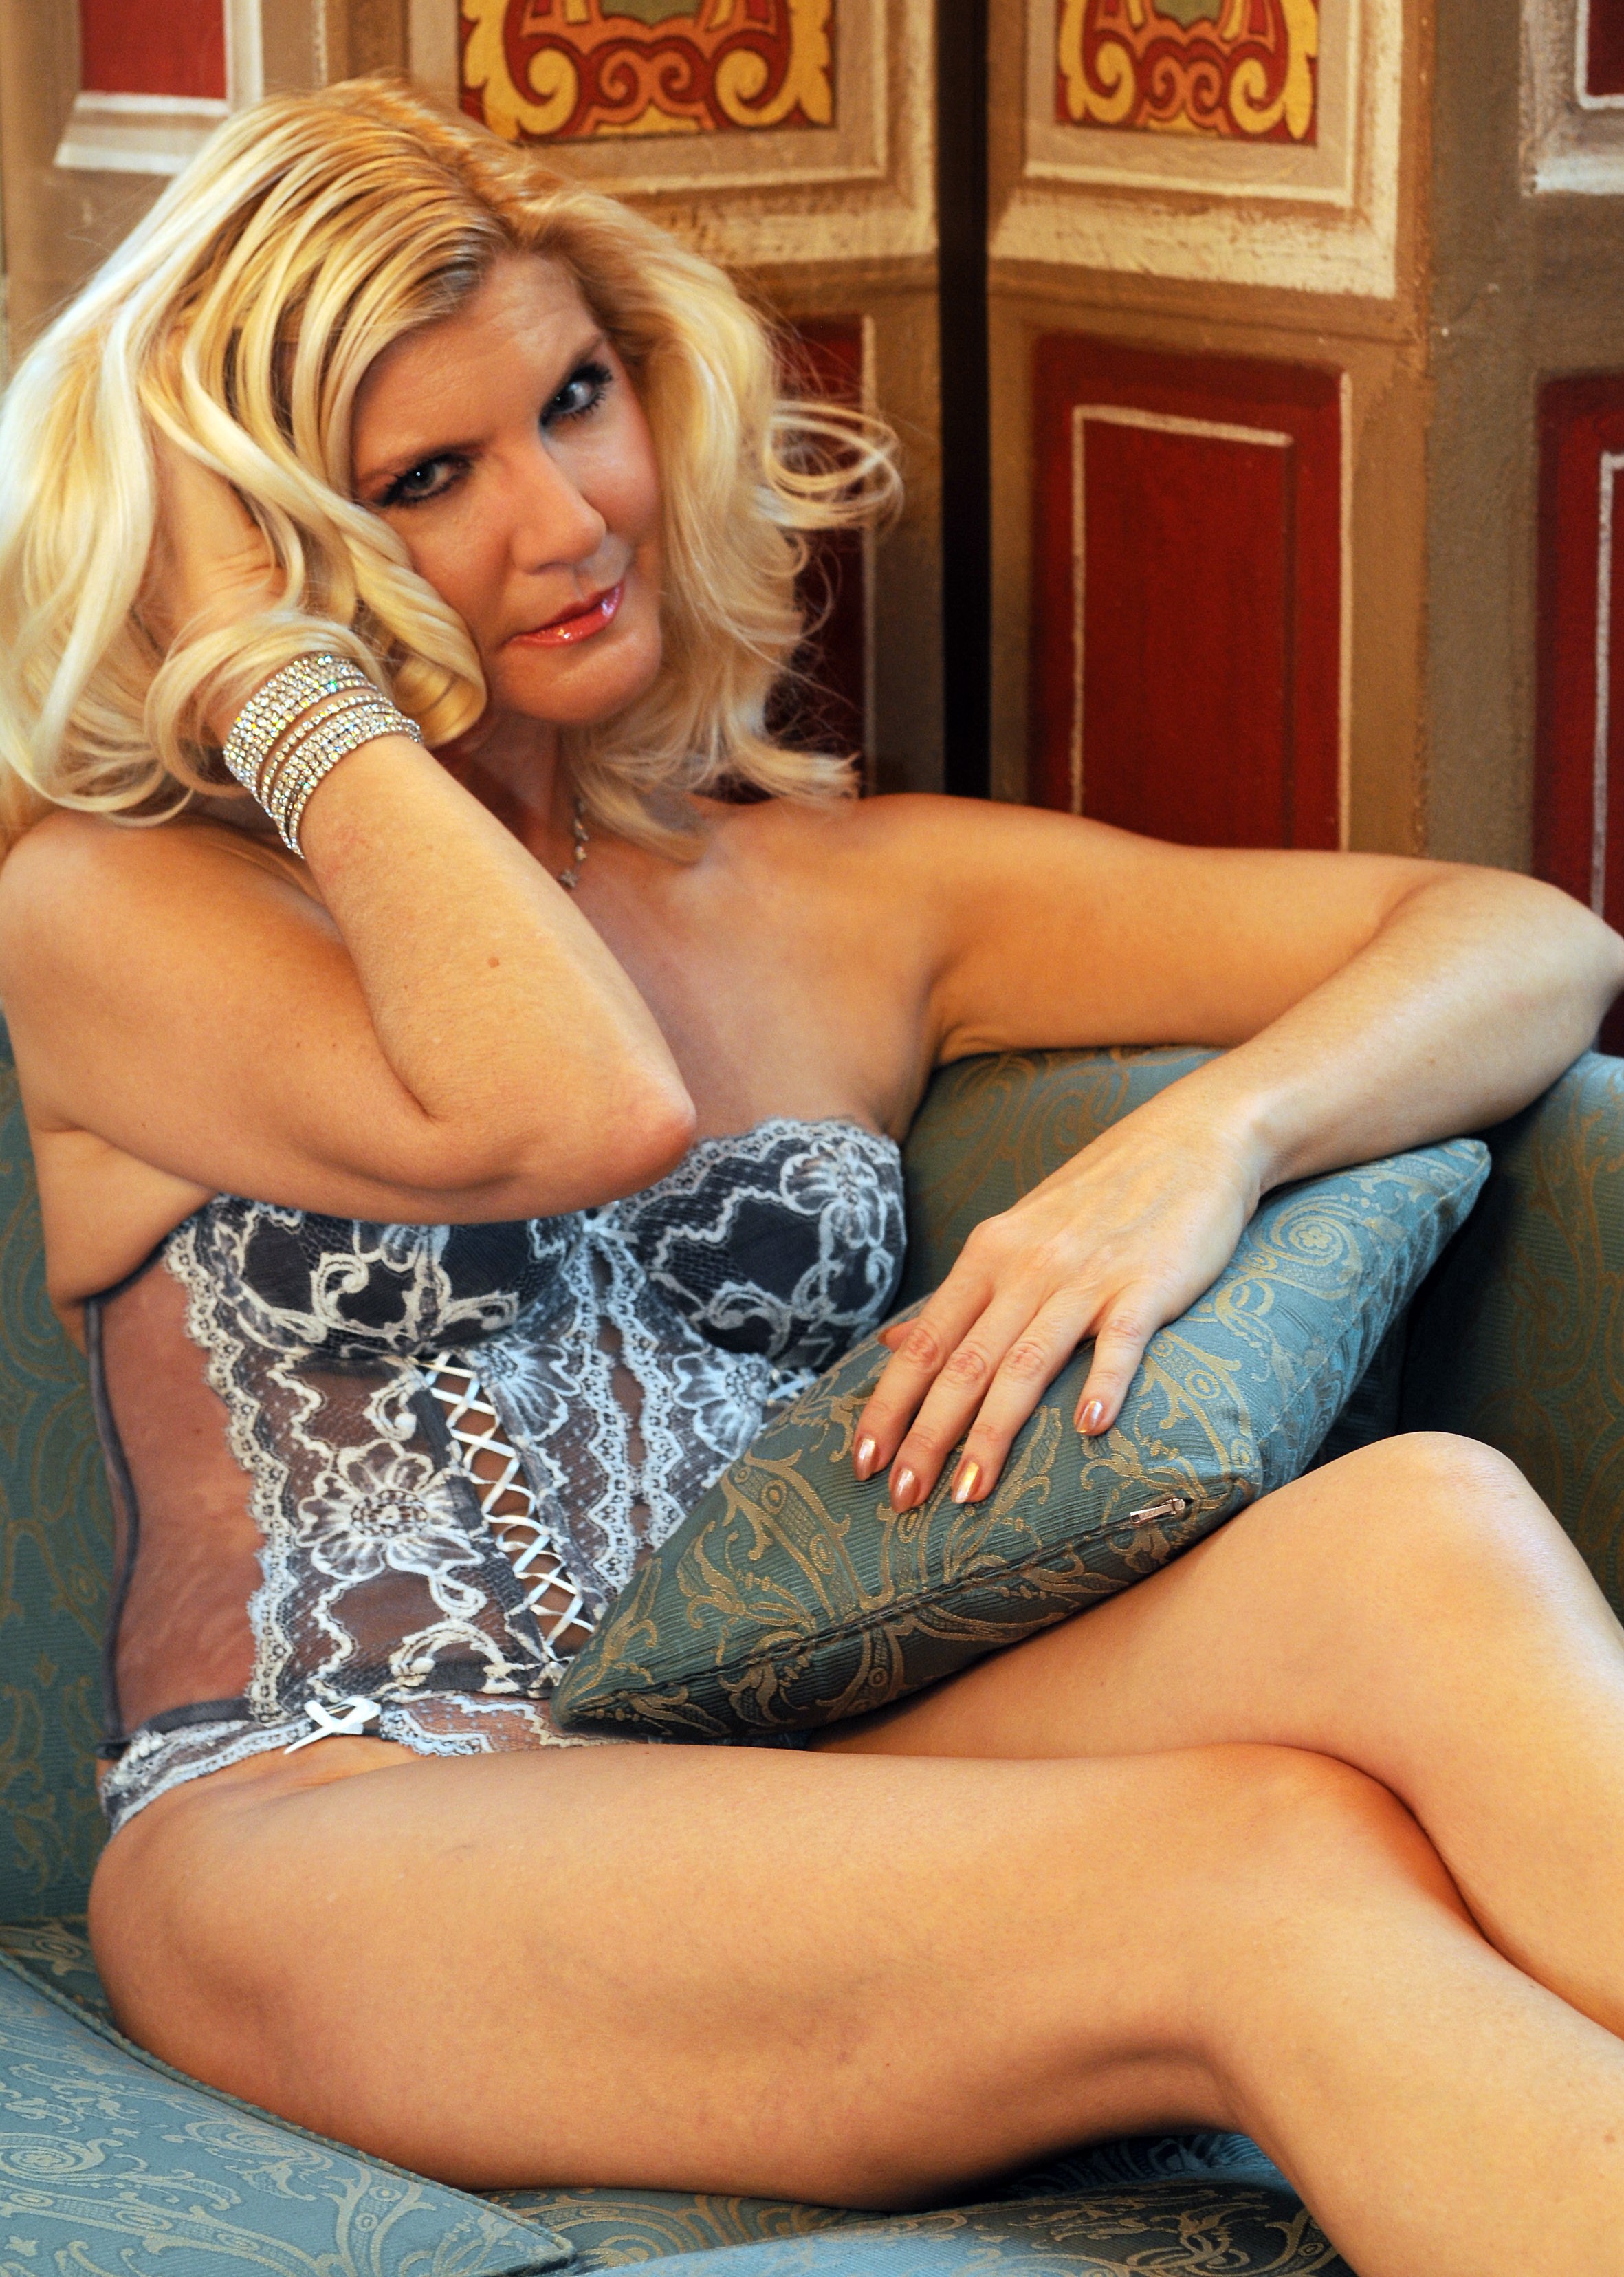
model, nude, fingering, sexy, woman, hair, joint, shoulder, leg, muscle, comfort, human body, thigh, waist, picture frame, couch, knee, finger, cool, chest, flash photography, black hair, long hair, trunk, human leg, abdomen, blond, lingerie, brown hair, undergarment, elbow, art model, electric blue, lap, wrist, sitting, foot, fashion model, surfer hair, fashion accessory, calf, barefoot, cocktail dress, swimwear, sportswear, pattern, jewellery, photo shoot, leisure, bikini, room